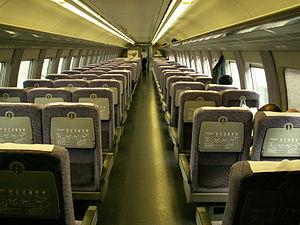
Les Shinkansen série 500 sont des rames automotrices électriques à grande vitesse appartenant à la JR West exclusivement et exploitées sur les lignes Shinkansen Tōkaidō/Sanyō au Japon.
Le Nozomi est la desserte la plus rapide de la ligne de Shinkansen Tōkaidō/Sanyō entre Tokyo et Fukuoka en passant par Osaka. La première liaison sur le Tōkaidō a lieu le 14 mars 1992, avec un type 300, et celle sur le Sanyō le 18 mars 1993.